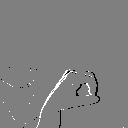
ASL letter: o